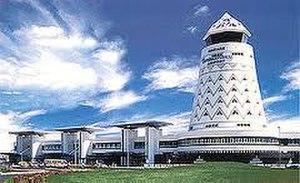
L'Aéroport international d'Harare est un aéroport situé à Harare, au Zimbabwe. Cet aéroport est dirigé par les Autorités civiles de l'aviation du Zimbabwe et constitue la plate-forme de correspondance de la compagnie nationale du Zimbabwe, Air Zimbabwe. La piste de l'aéroport, qui mesure 4 725 m est l'une des plus longues du continent africain.
Harare ou Hararé est une ville d'Afrique australe et la capitale du Zimbabwe.